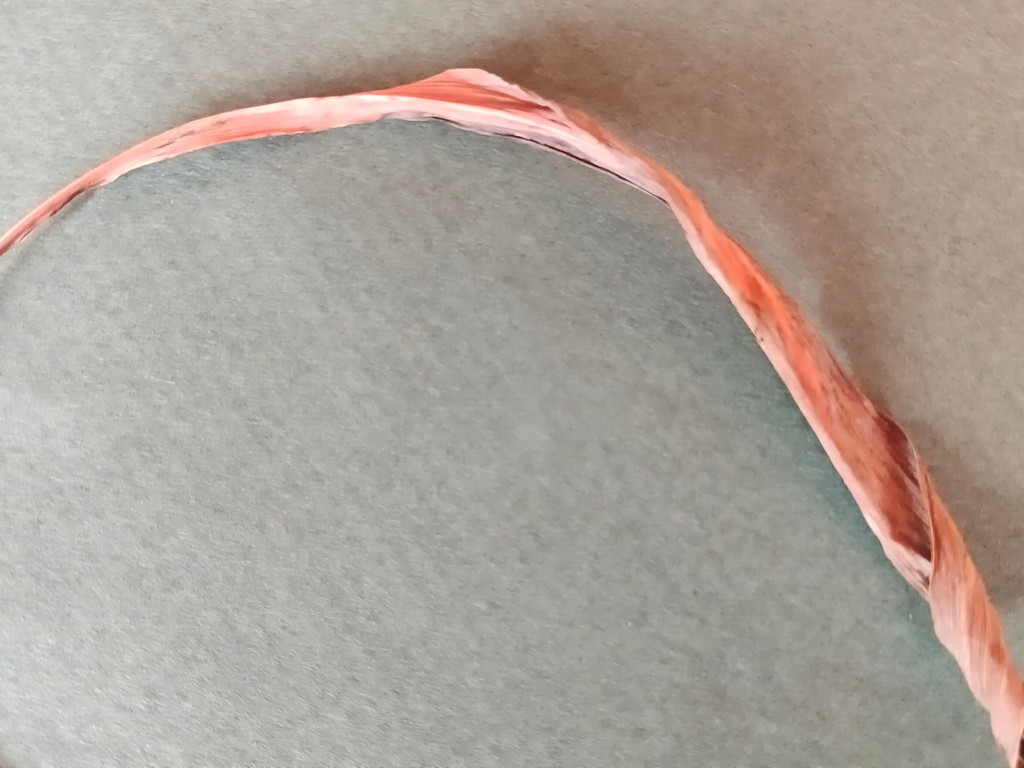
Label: Dried